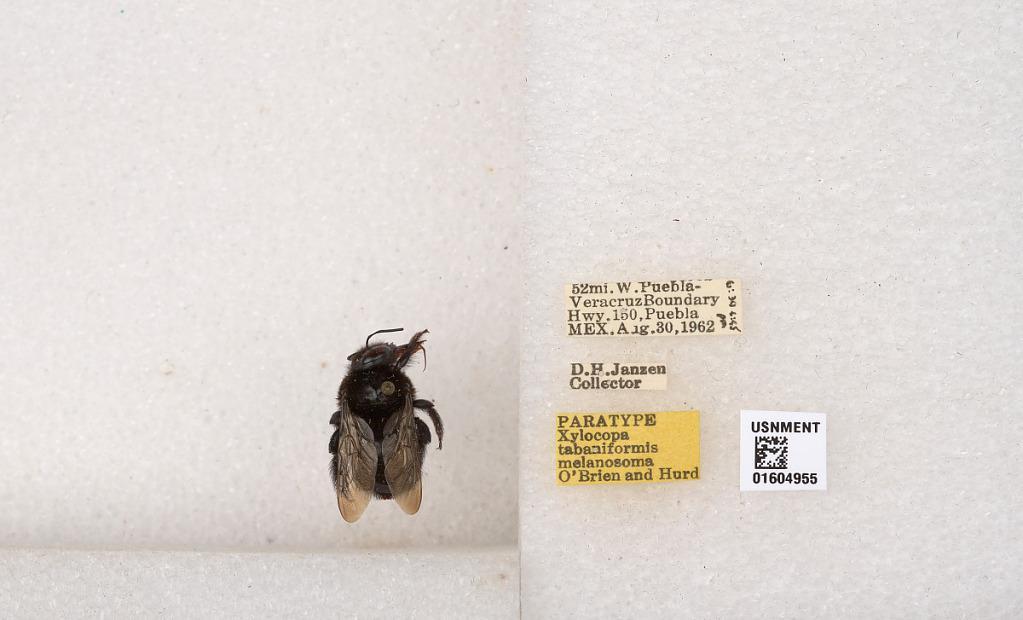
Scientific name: Xylocopa (Notoxylocopa) tabaniformis melanosoma O'Brien & Hurd
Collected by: D. Janzen
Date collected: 1962-8-30
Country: Mexico
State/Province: Puebla
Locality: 52 mi. W. Puebla-Veracruz Boundary Hwy. 150